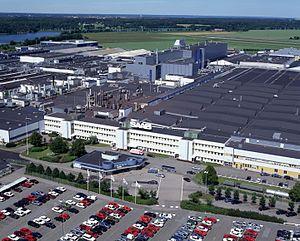
Saab Automobile était le nom d'un constructeur automobile suédois issu du constructeur aéronautique du même nom. Ce nom est l'acronyme de Svenska Aeroplan AktieBolaget, qui peut se traduire par « société par actions d'aéroplanes suédois ». L'entité industrielle appartient à NEVS depuis l'été 2012 et continue ses activités sous la marque NEVS depuis l'été 2016.